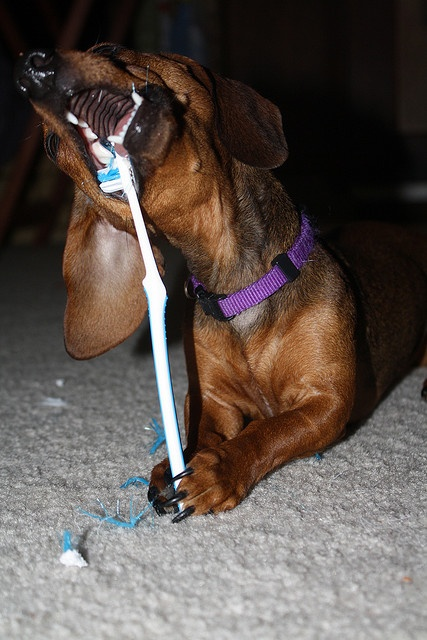
a brown dog with its mouth open is chewing on a toothbrush
A dog holds a toothbrush between its teeth with its paws.
A small dachshund dog brushing it's upper teeth.
A dog is laying on the floor chewing on a toothbrush.
A brown dog brushing it's teeth while laying on a floor.